Kosaka, Akita

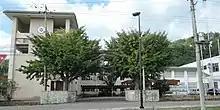
Kosaka Town Hall (originally a middle school)

Kosaka is located in the northern part of the Kazuno Basin in the Ōu Mountains in far northeastern Akita Prefecture, with Aomori Prefecture on the north, and Lake Towada to the northeast. Much of the town is within the borders of the Towada-Hachimantai National Park. Much of the town area is covered in forest. Due to its inland location, the town is noted for its heavy snowfall in winter.